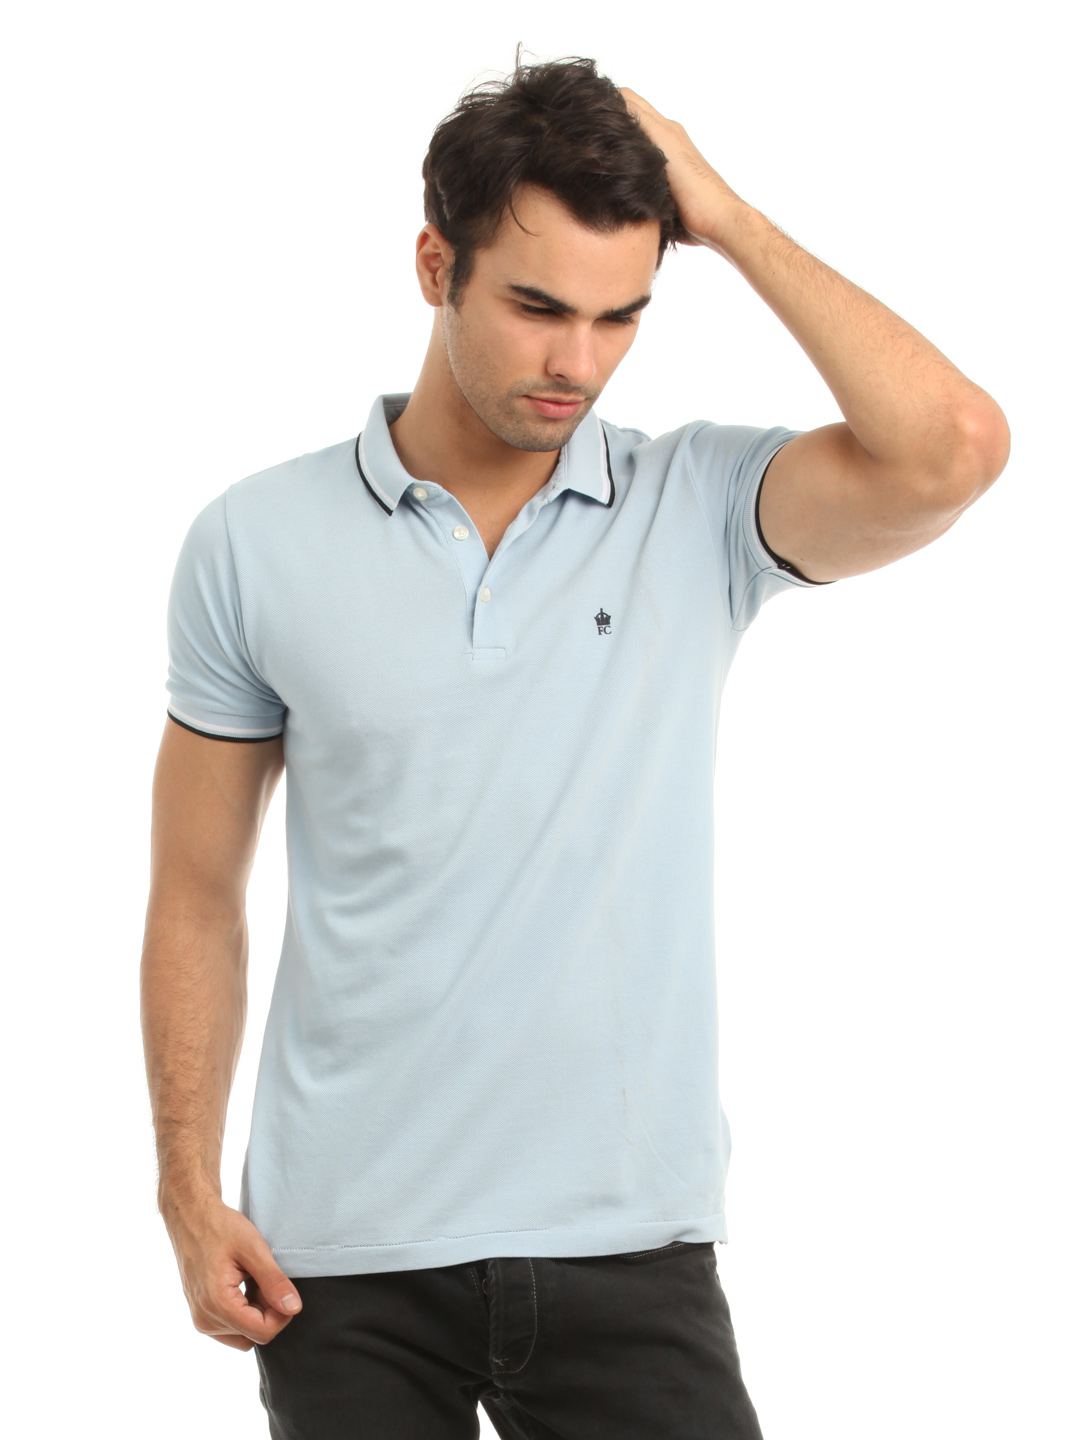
French Connection Men Blue T-shirt
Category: Apparel / Topwear / Tshirts
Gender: Men
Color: Blue
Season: Summer 2012
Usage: Casual